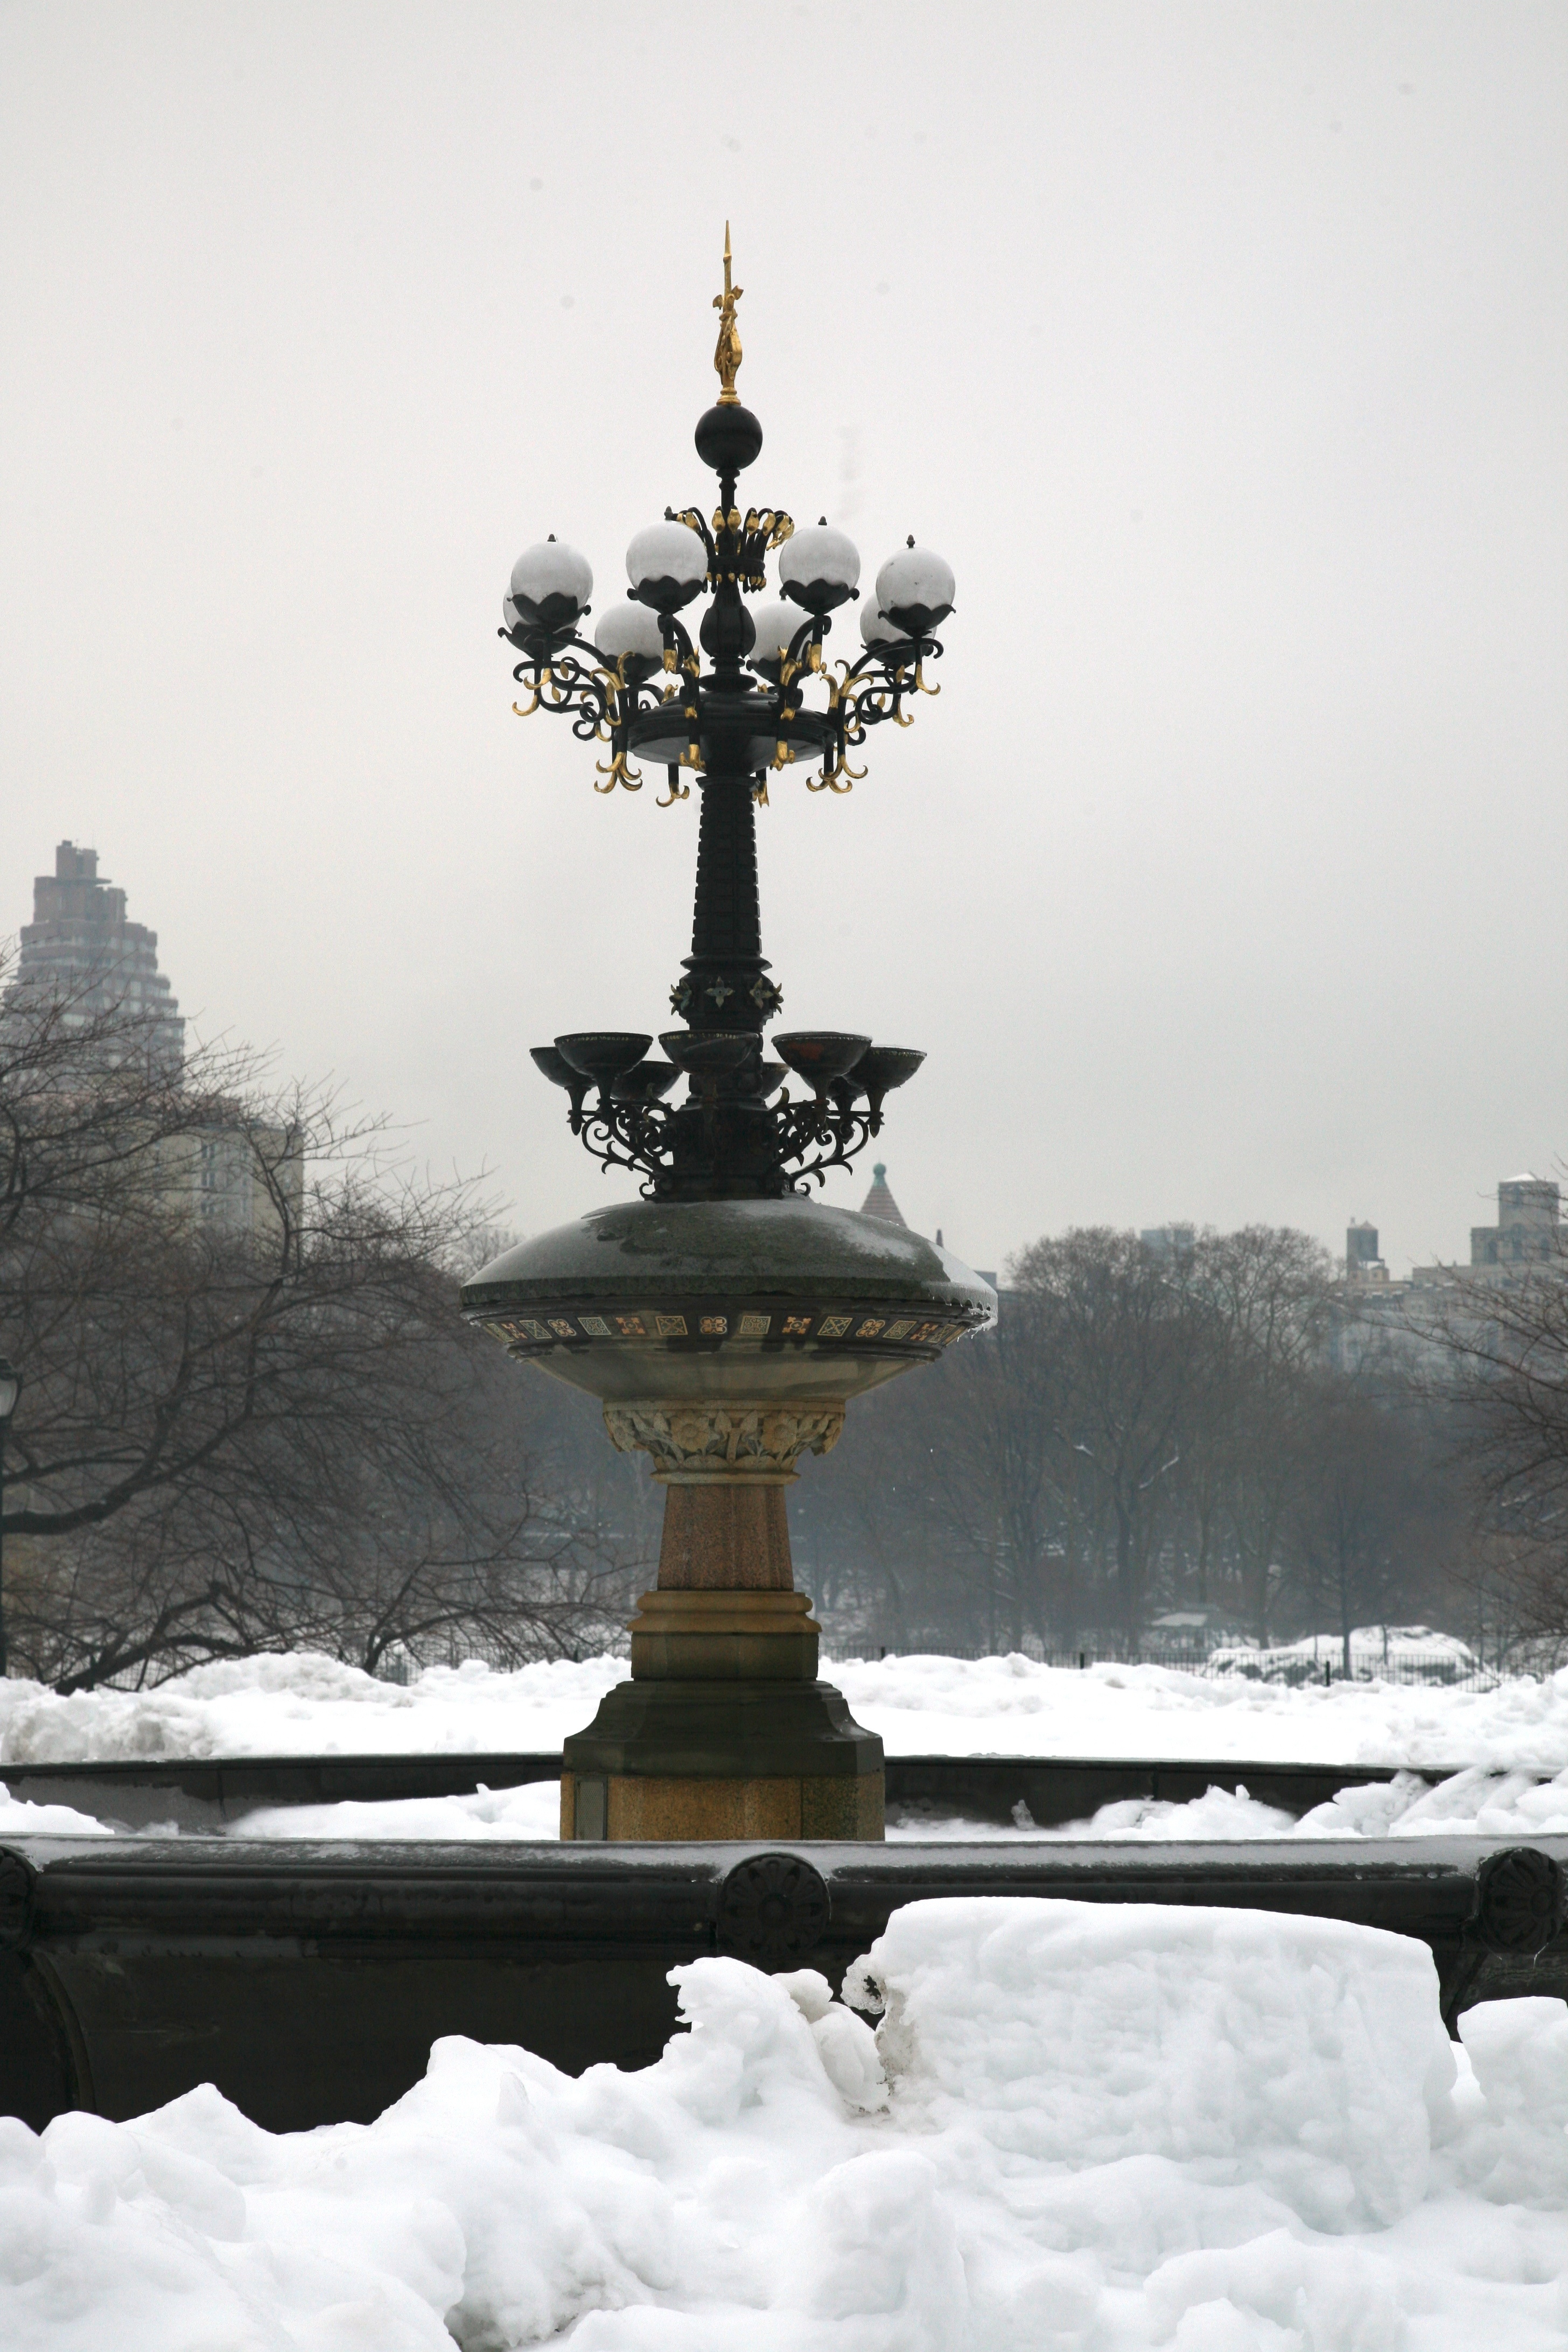
tree, water, snow, winter, flower, monument, statue, reflection, tower, nyc, park, weather, lighting, season, sculpture, hiver, neige, newyork, temple, newyorkcity, ny, fountain, centralpark, 5d, water feature, canon5d, woody plant